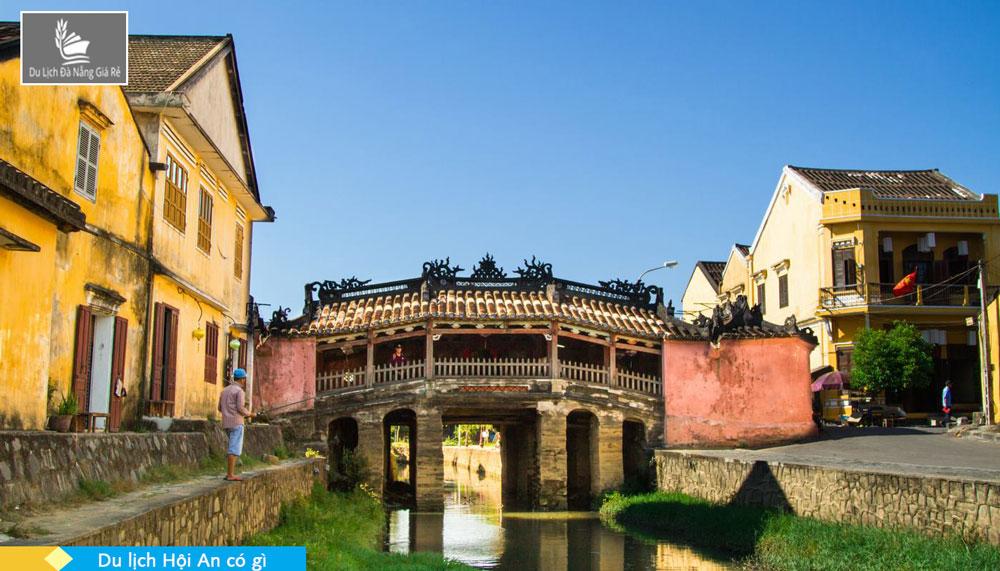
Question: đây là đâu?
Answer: đây là hội an